Yulia Latynina

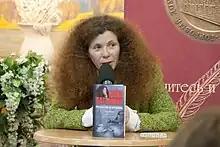
Presentation of the book "Russian Baker" in 2013

Latynina published her first novel in 1990. For some time she used a pen-name Eugene Klimovich, however, most subsequent printings were issued under the author's real name. She works in the genre of sharp detective-adventure prose on Russian material as well as in fiction. In 1995 Latynina won the Russian Booker Prize for her novel "Clearchus and Heraclea" and the for "The Preacher". Later she was nominated to the National Bestseller literary prize, as well as the Russian Booker and several others. The total print run of Yulia Latynina's books from 1999 to 2000 has exceeded 500,000 copies.